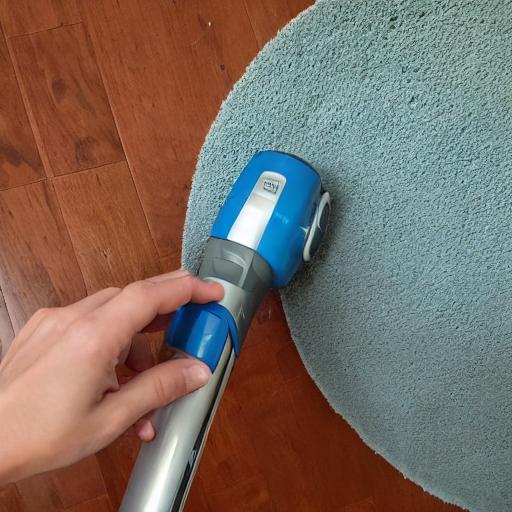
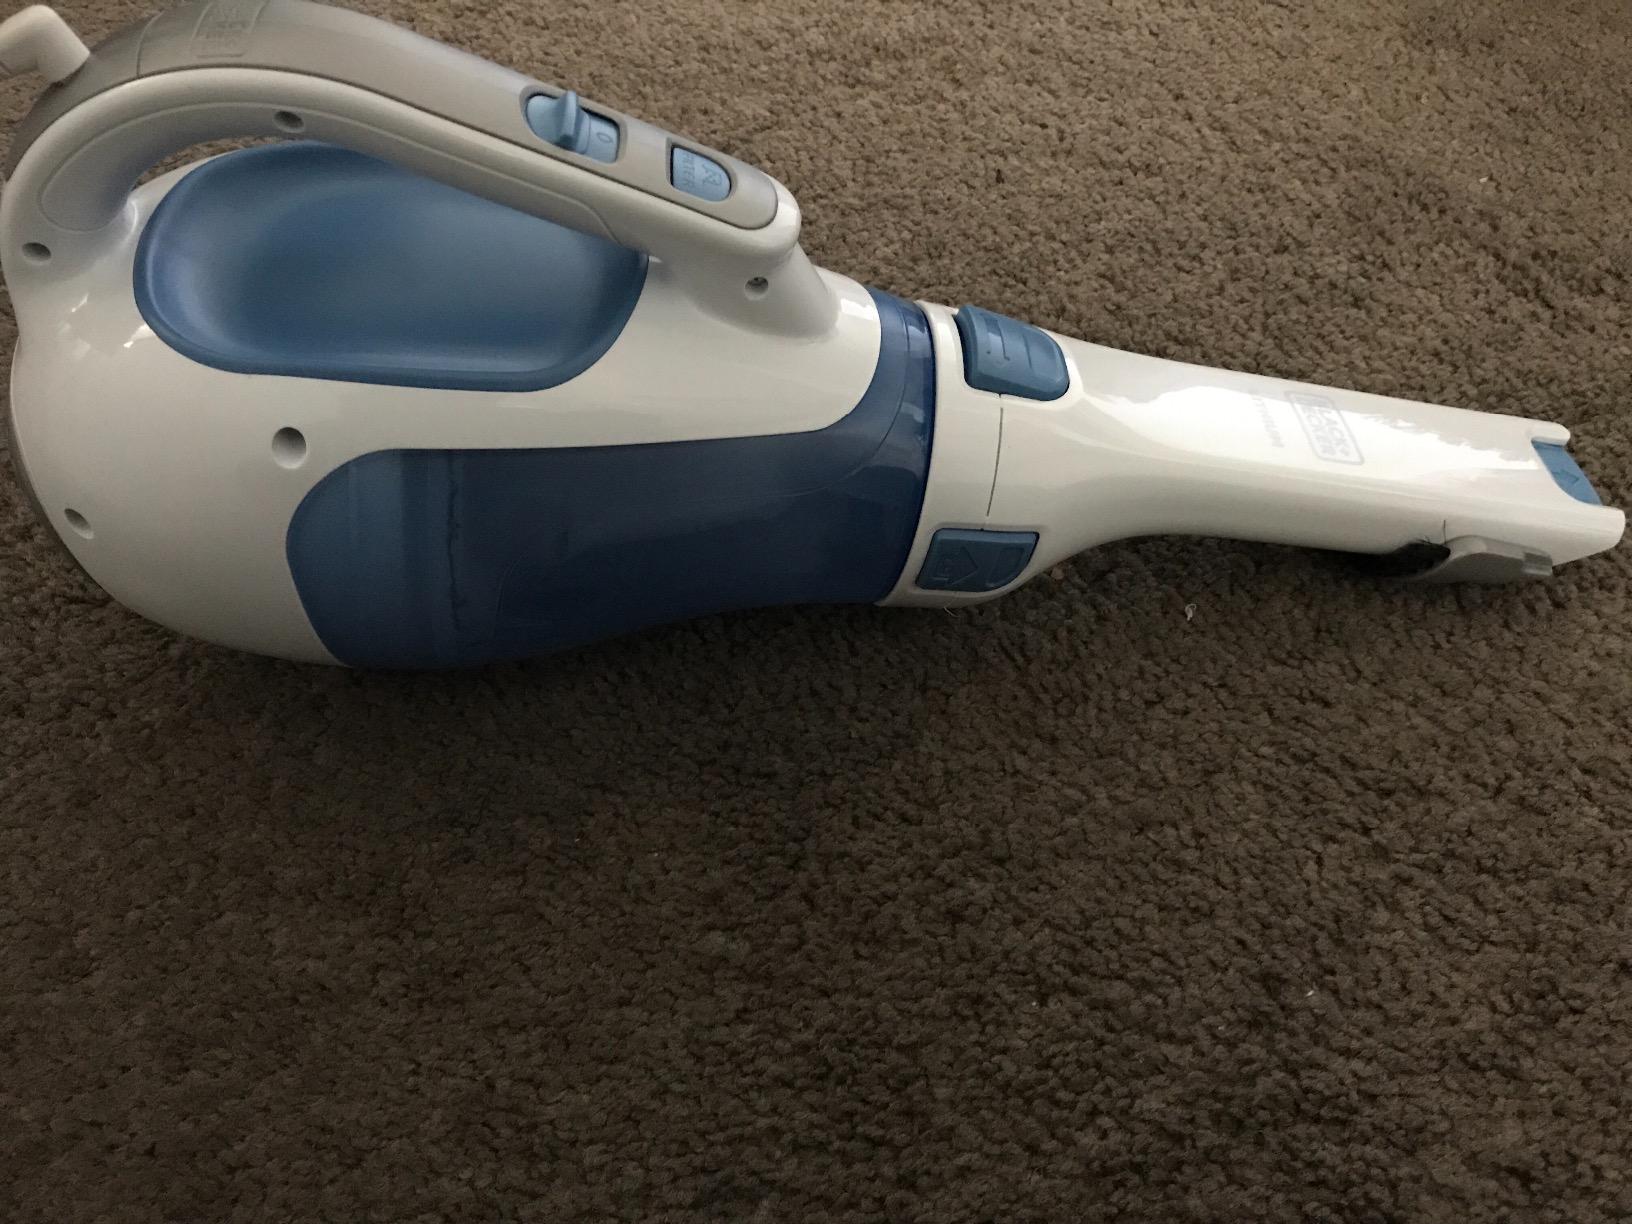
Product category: items_vacuum
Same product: no